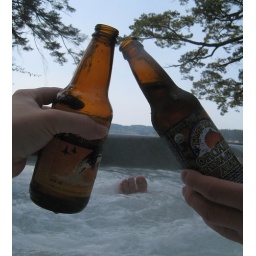
cheers to hot tubs on the beach and cold beers in the hot tub